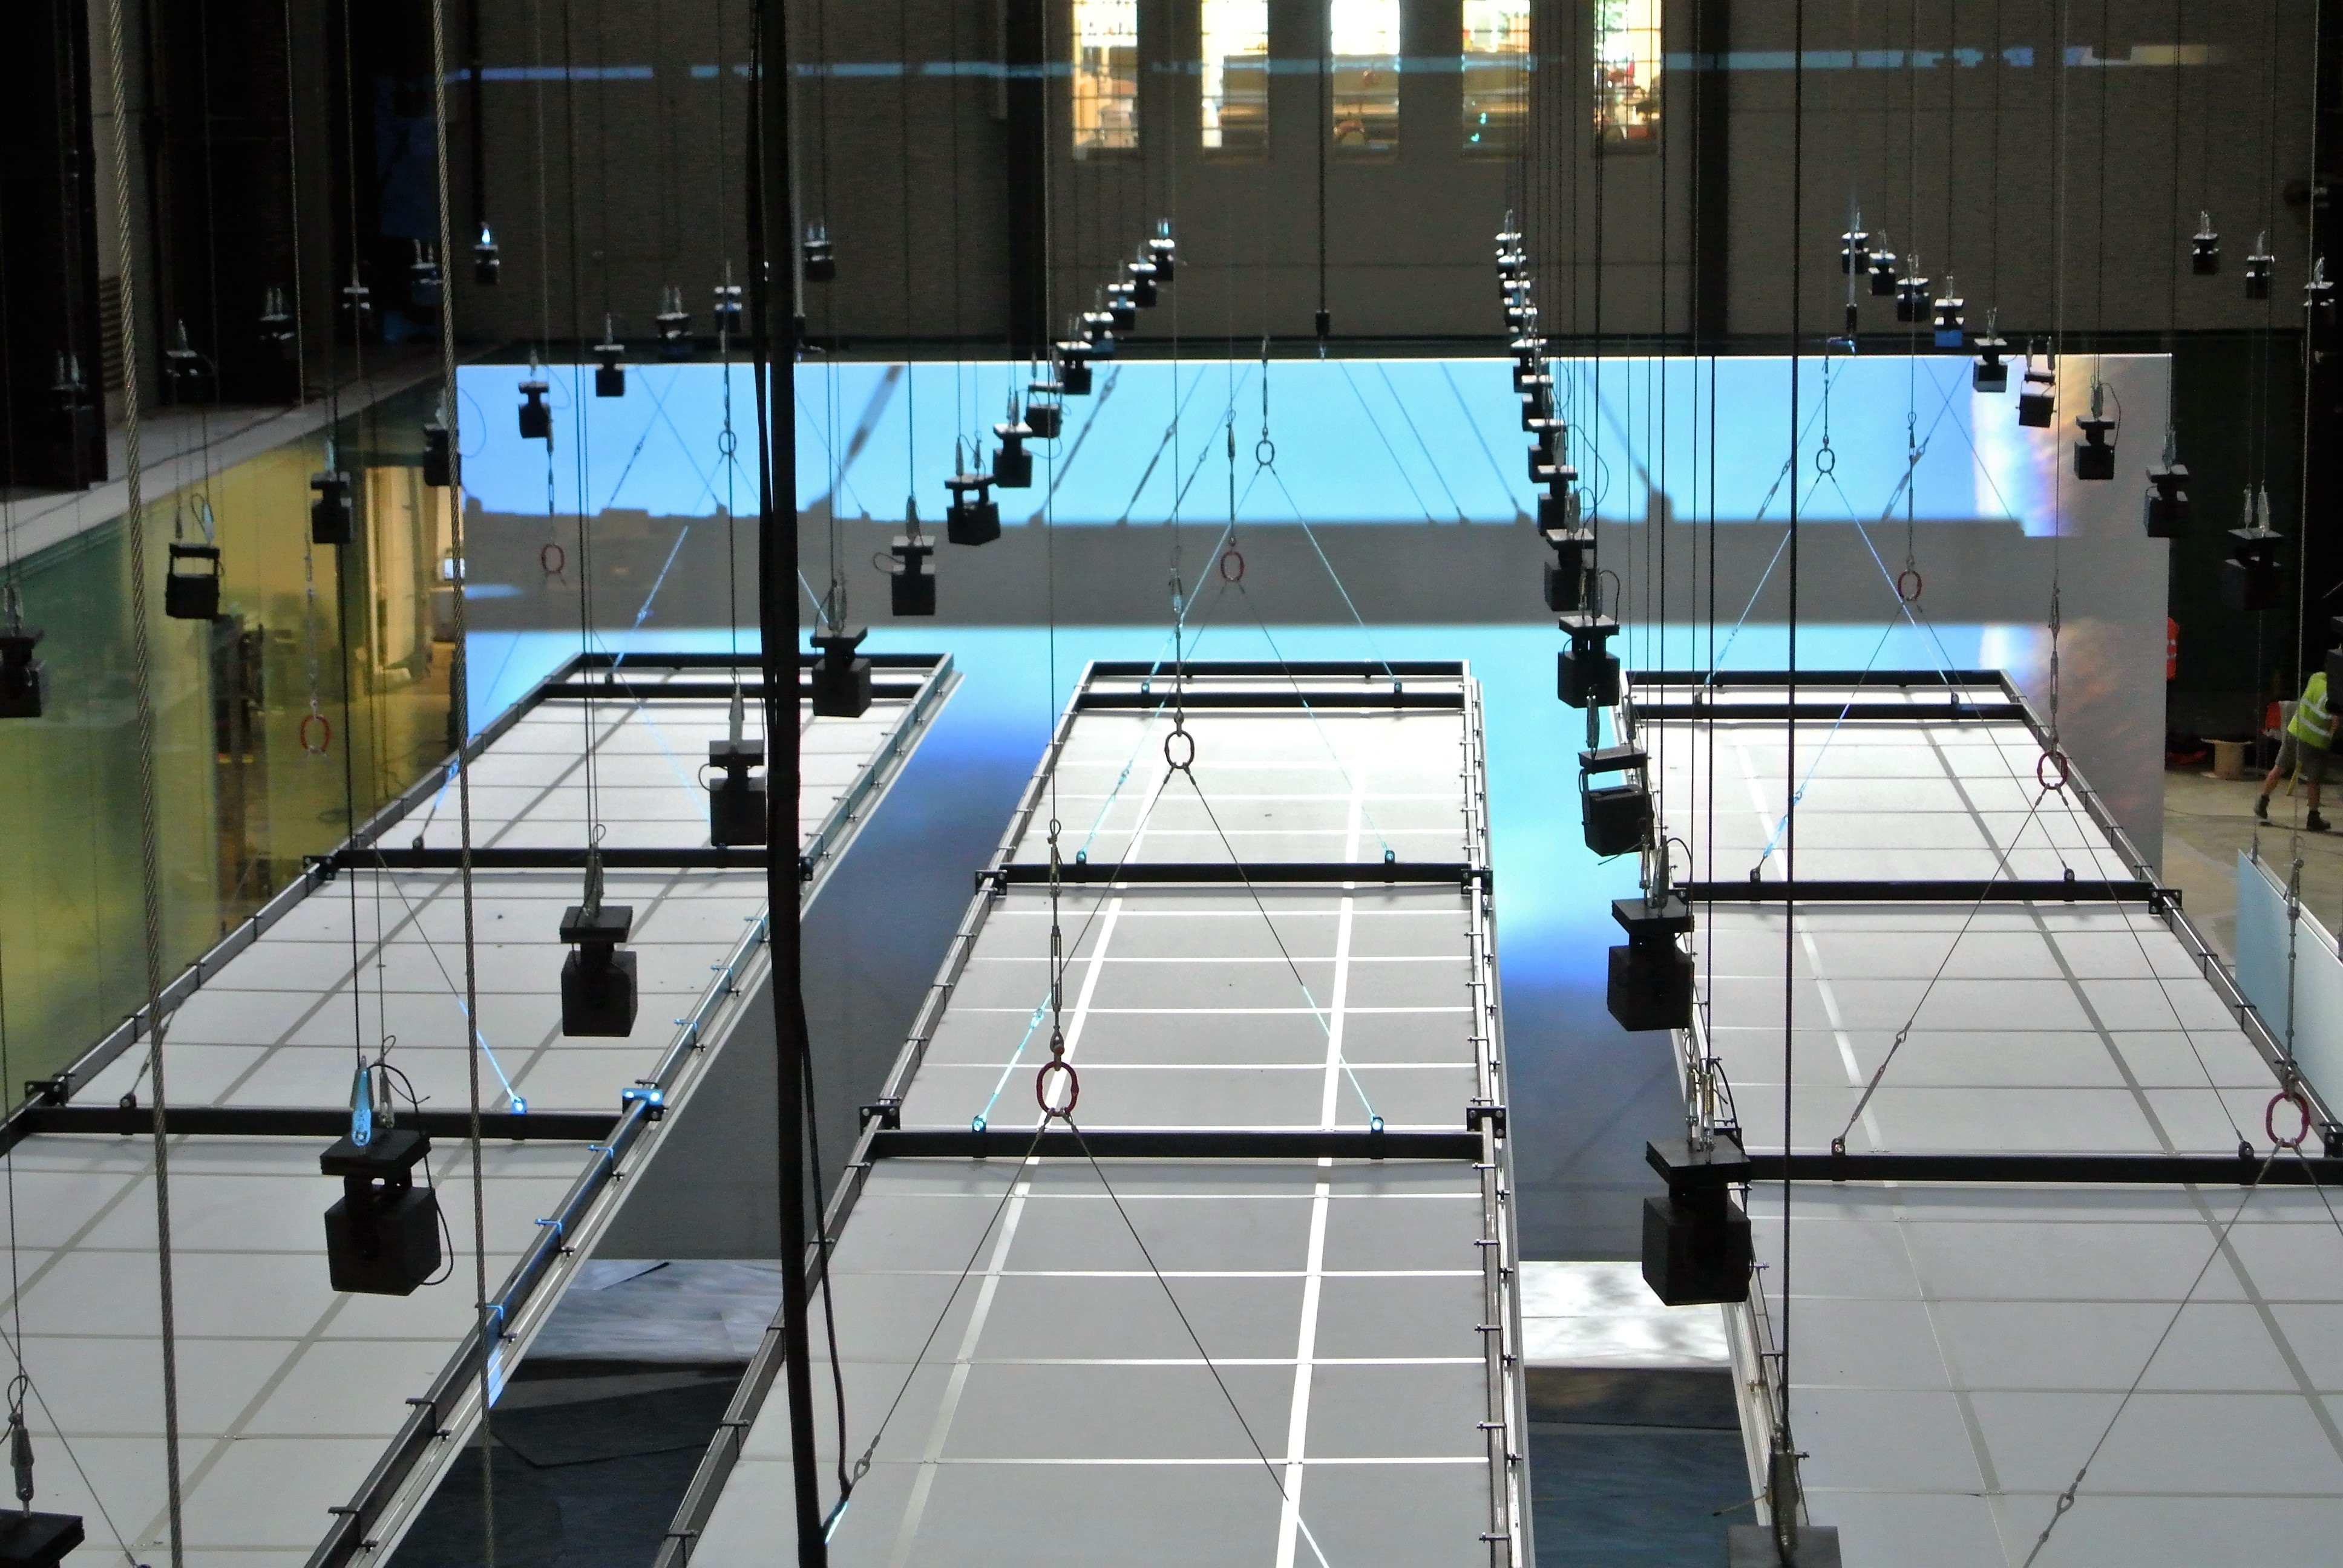
architecture, structure, landmark, facade, modern, interior design, london, art, arena, design, gallery, contemporary, exhibition, tate, daylighting, sport venue